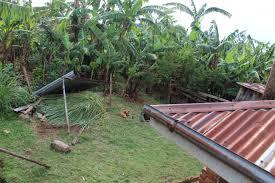
Ni eneo la nje lililofunikwa na mimea na ardhi. Kitu kikubwa cha rangi ya kijani kibichi kinachofanana na mti au ndizi kimekatwa kwa uamuzi mrefu kimelala chini. Kikiwa kimeunganishwa na waya au kamba. Kuna mimea mingi mirefu inayoonekana nyuma yake.